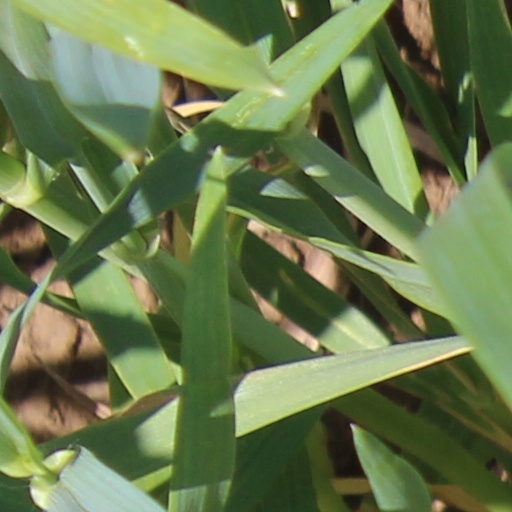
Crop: wheat